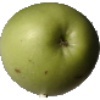
Label: apple_granny_smith